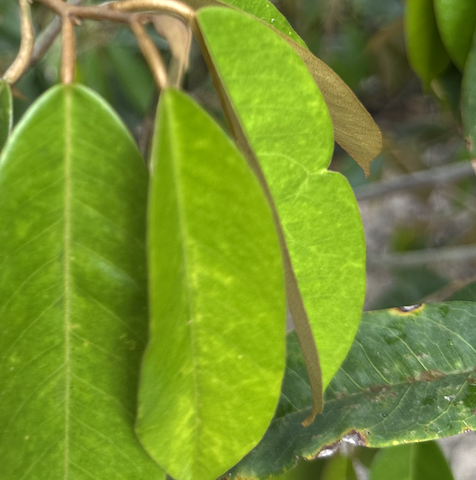
Label: yellow_leaf